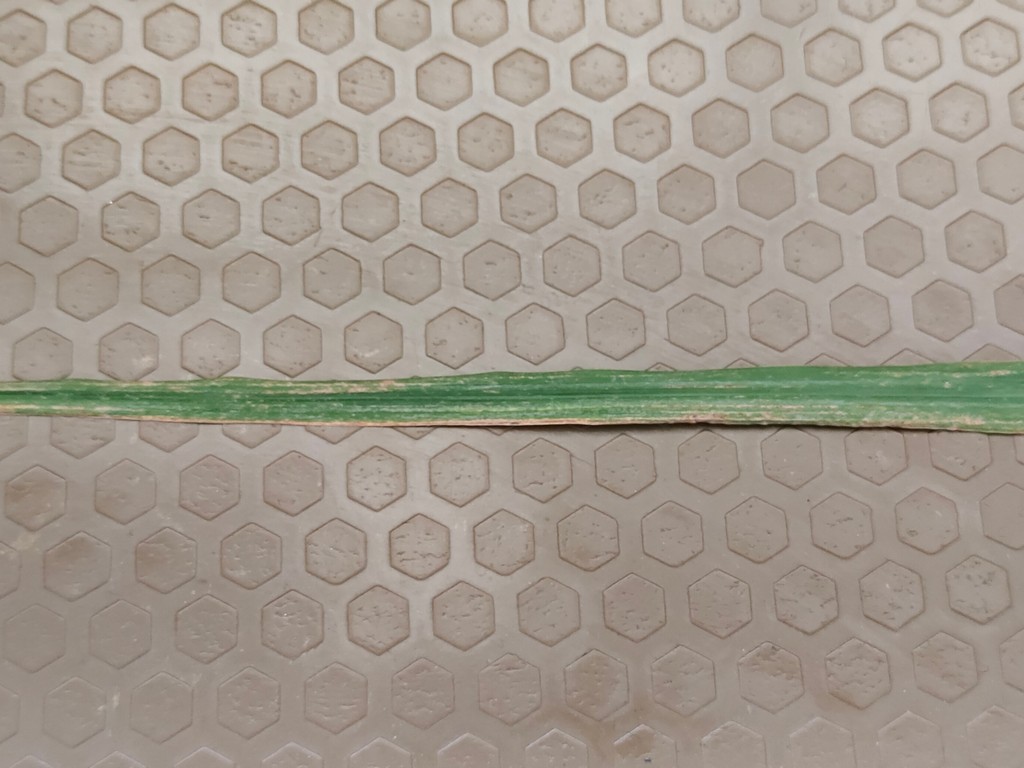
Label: Unhealthy